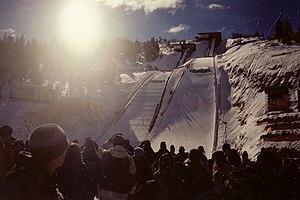
Cette page reprend les résultats de combiné nordique de l'année 2002.